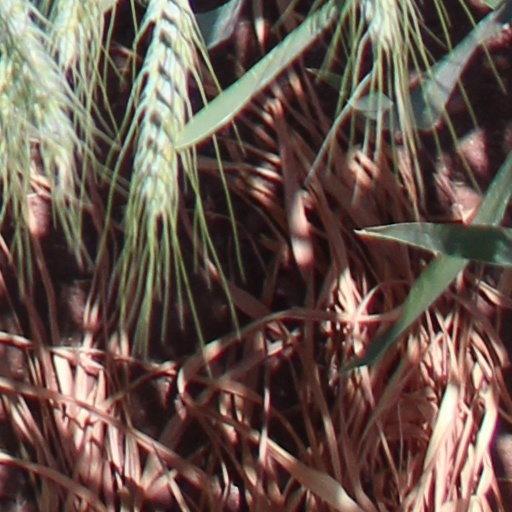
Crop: wheat